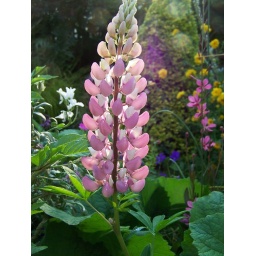
looks fab in the pink and blue garden